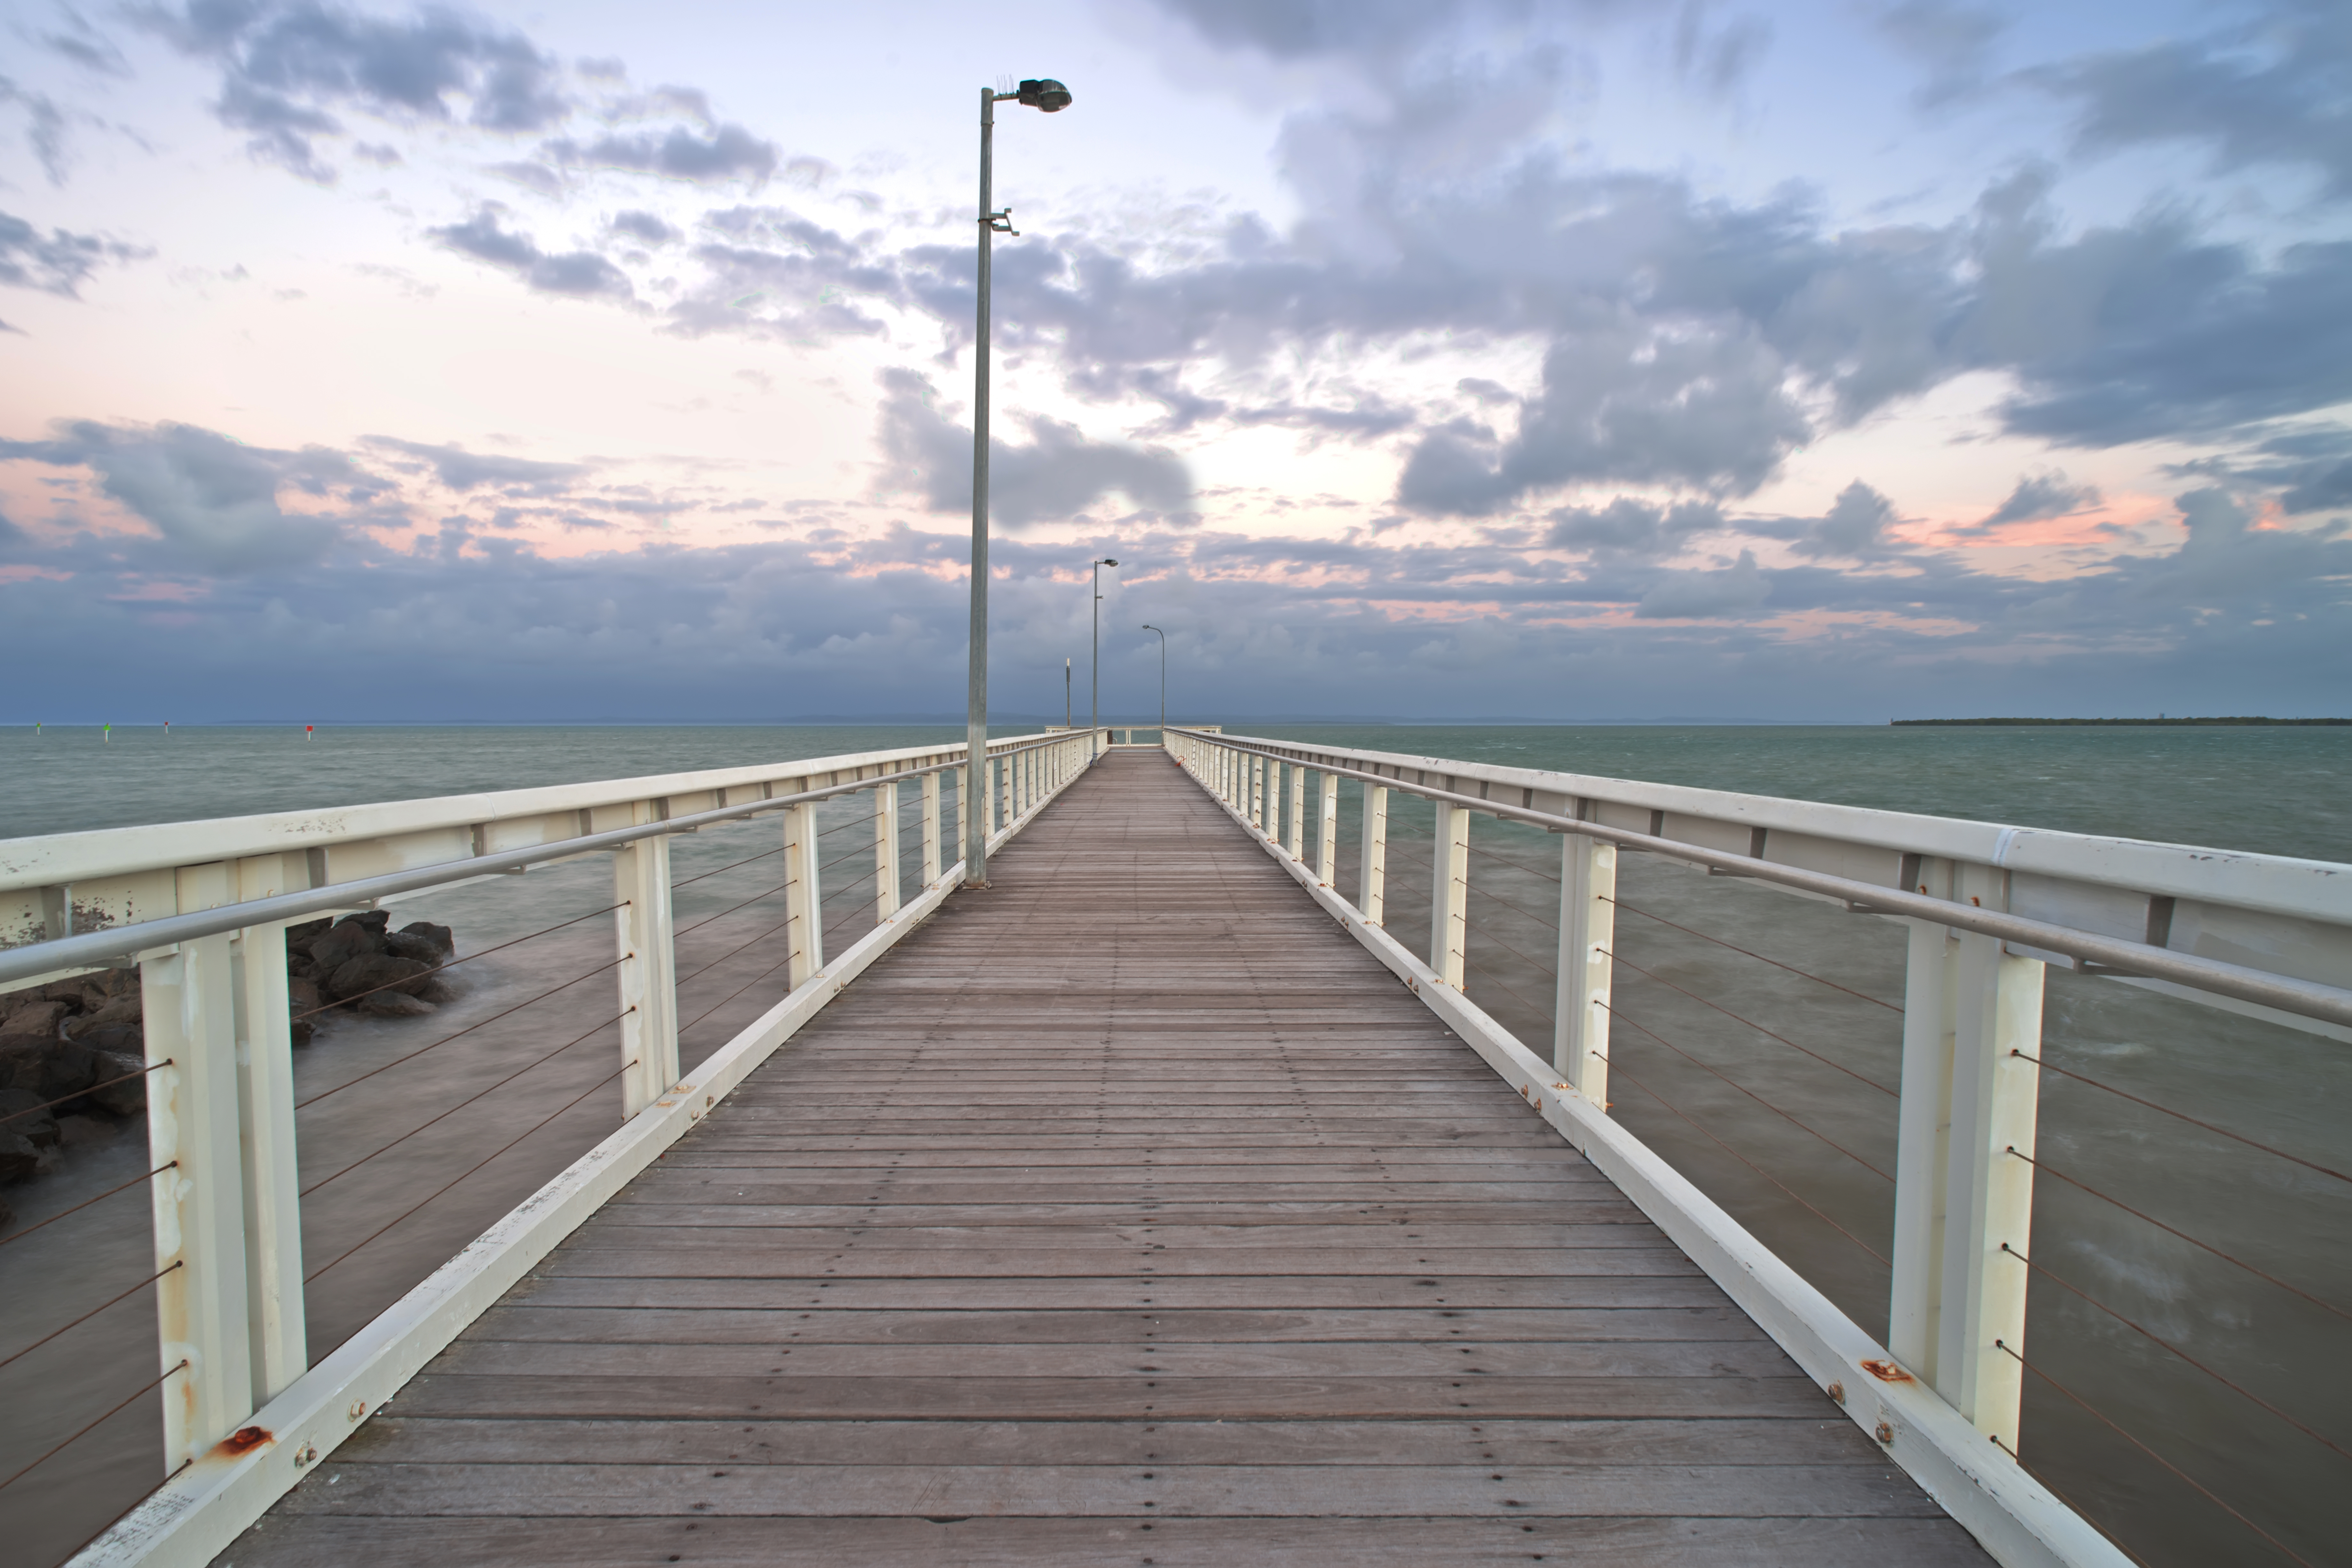
sea, coast, ocean, boardwalk, sunset, bridge, pier, walkway, explore, point, jetty, australia, clouds, wellington, explored, sundown, queensland, qld, brisbane, explord, nonbuilding structure